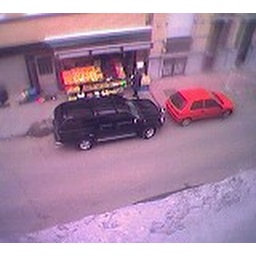
Big black car doesn't fit in this street...